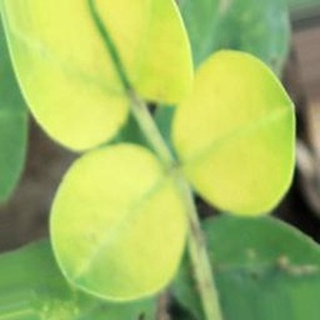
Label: groundnut_nutrition_deficiency